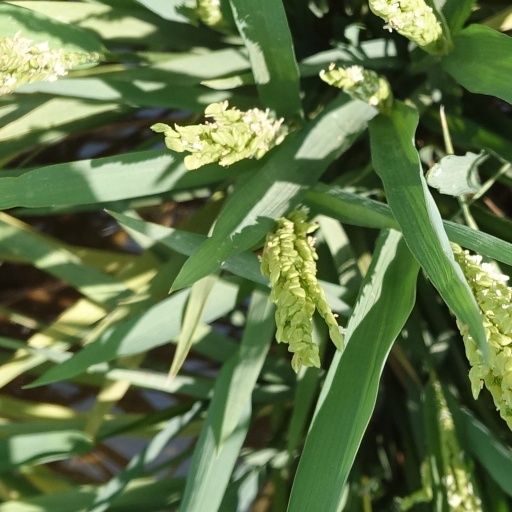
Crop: rice